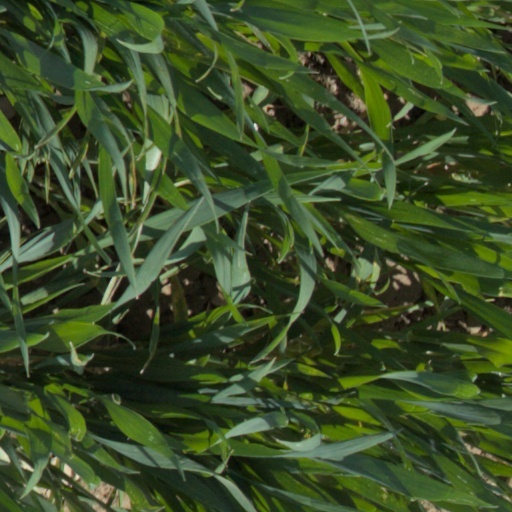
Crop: wheat